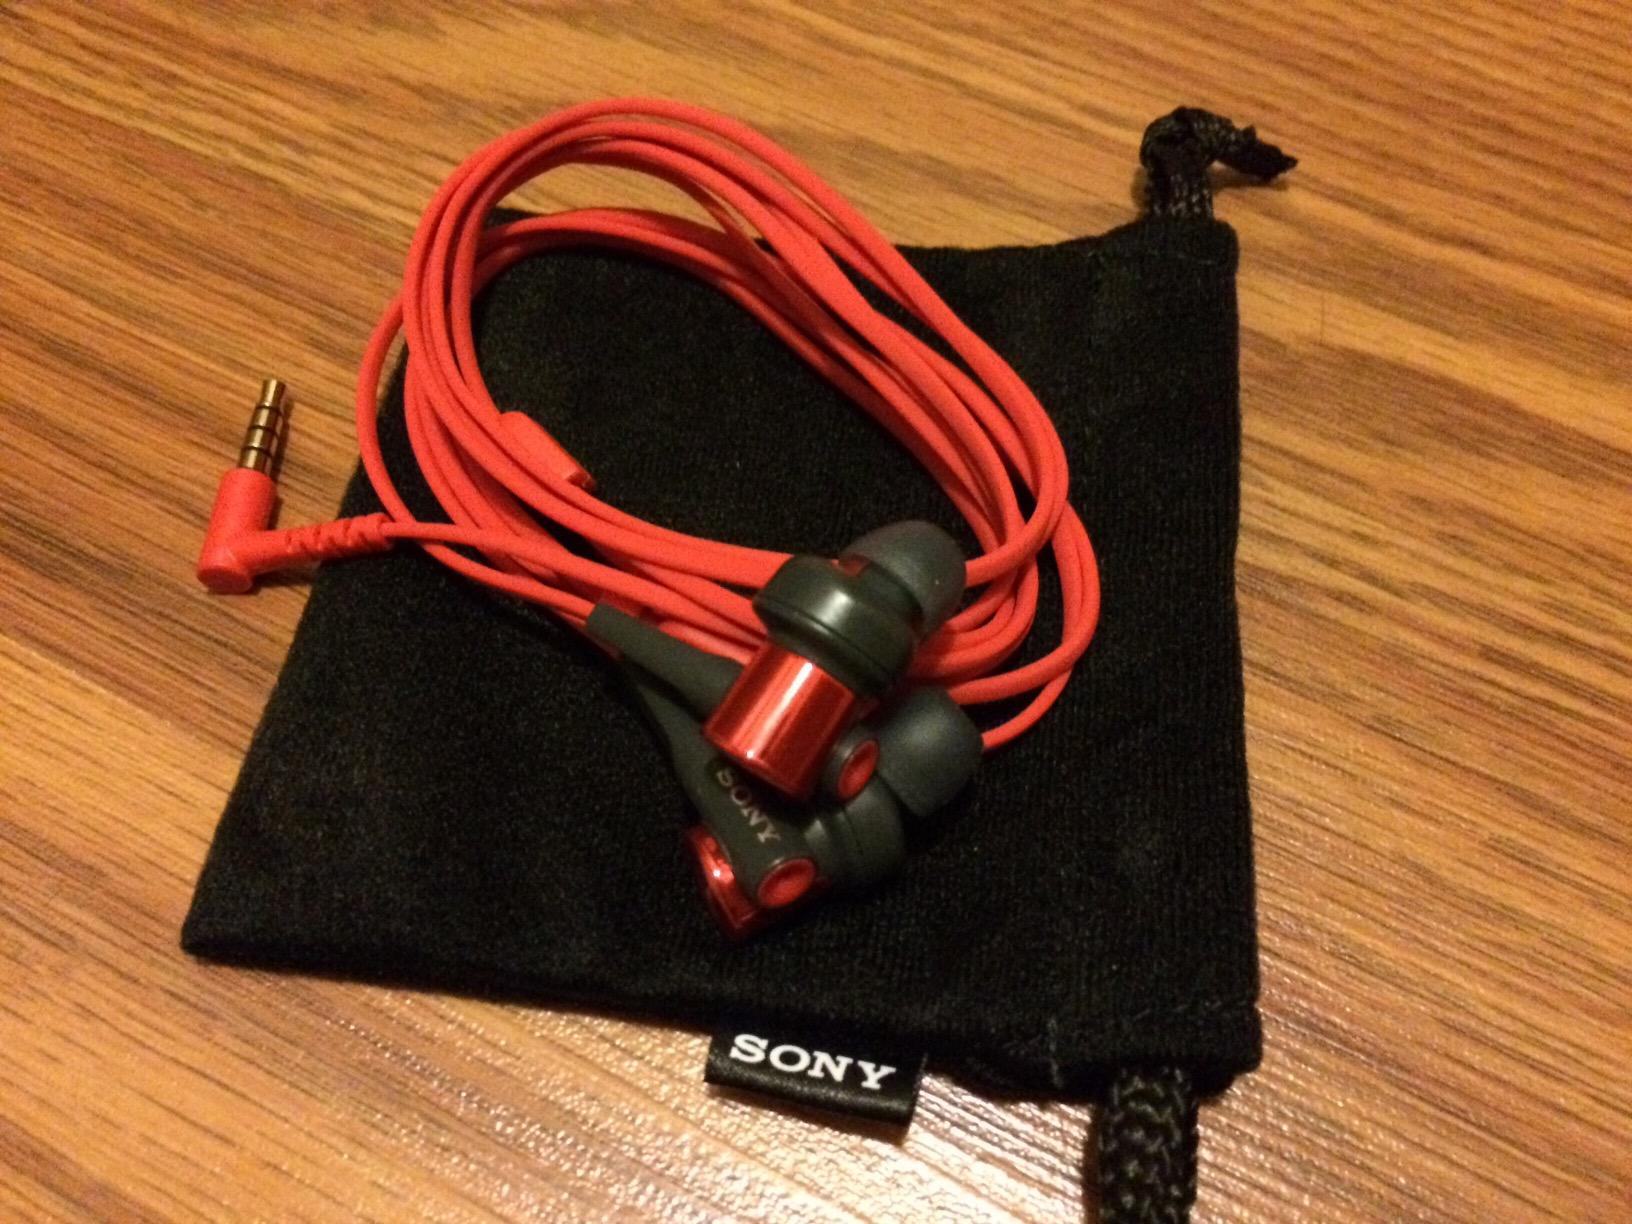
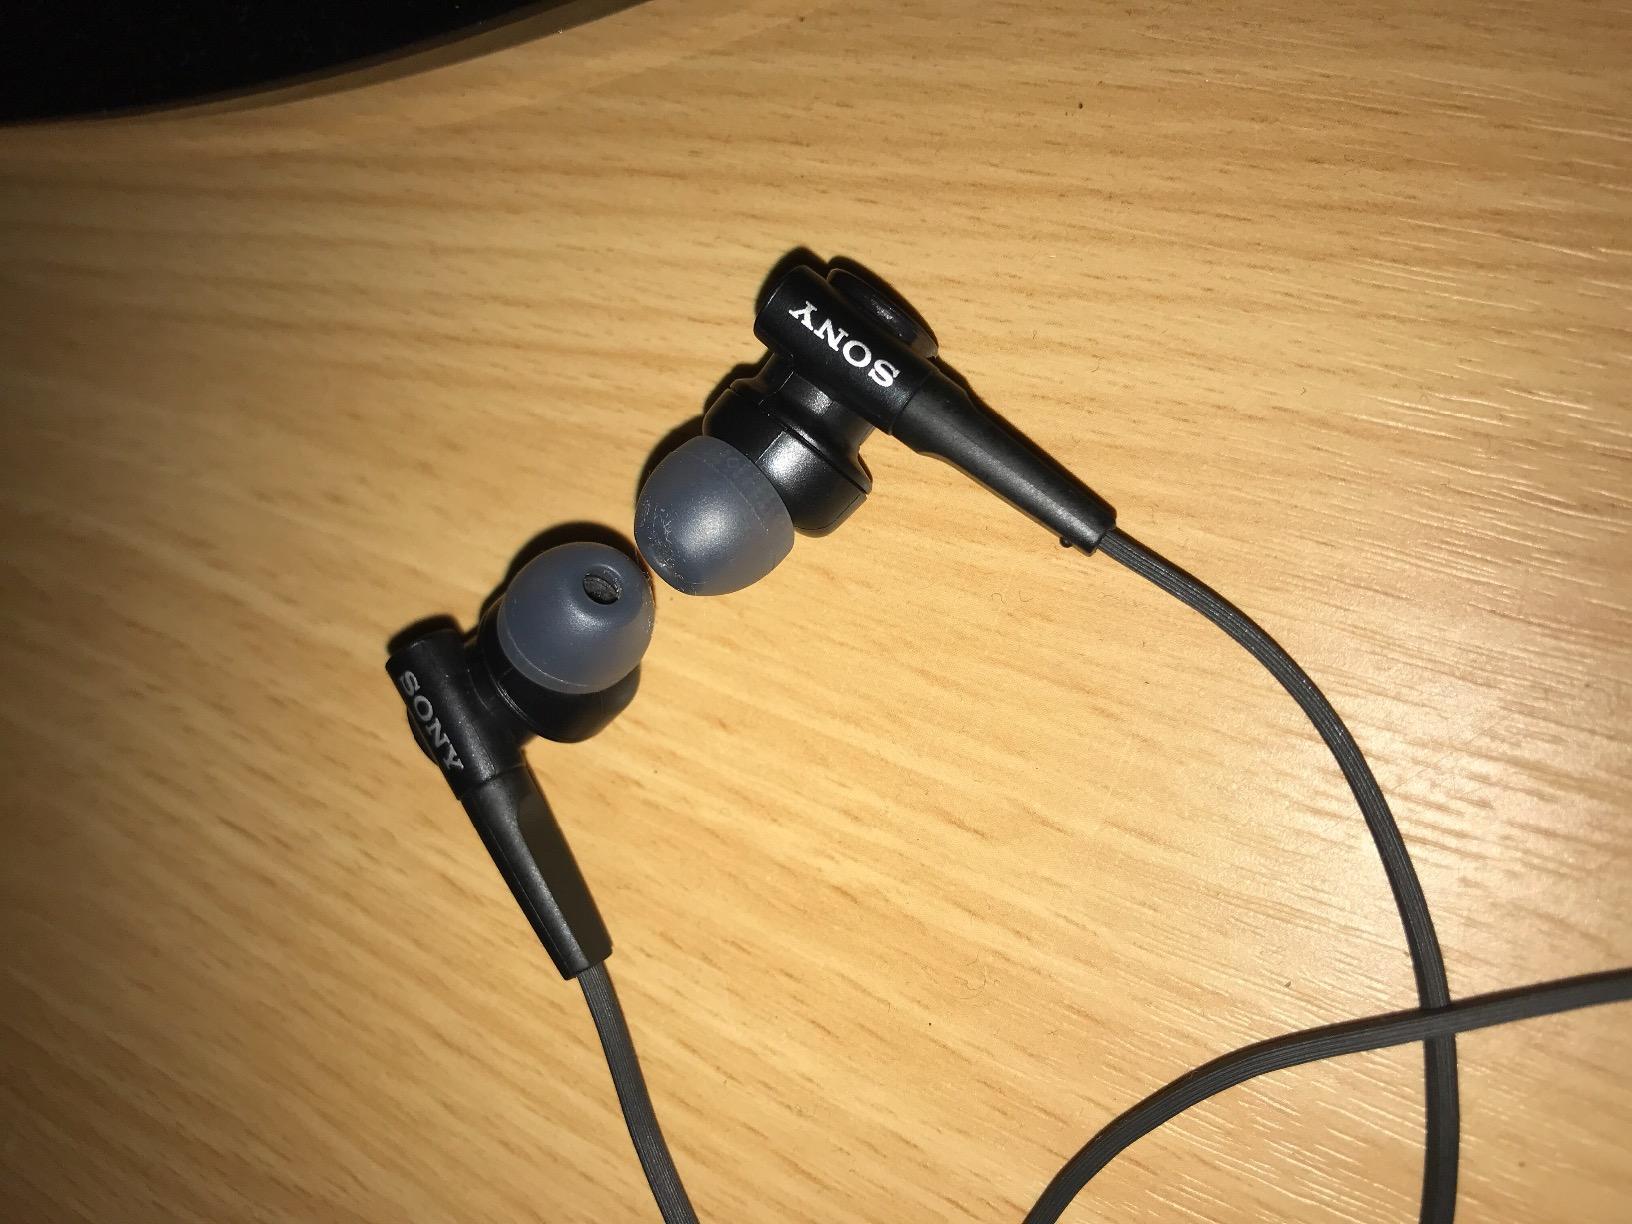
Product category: headphones
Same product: no